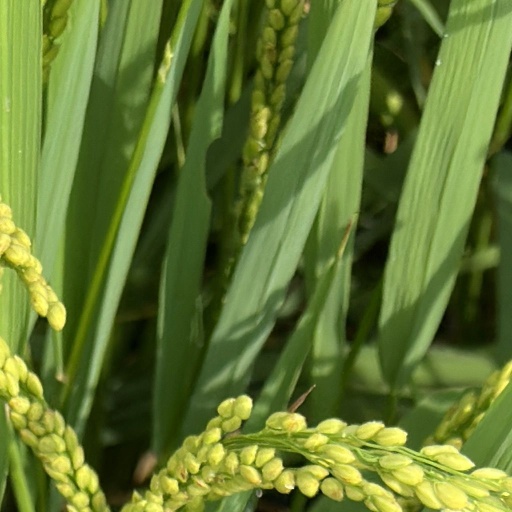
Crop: rice